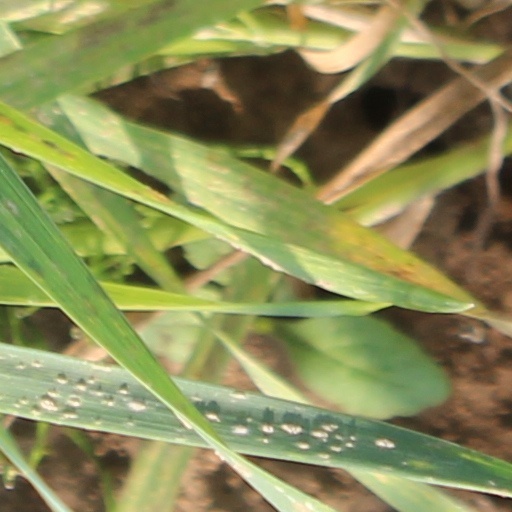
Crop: wheat